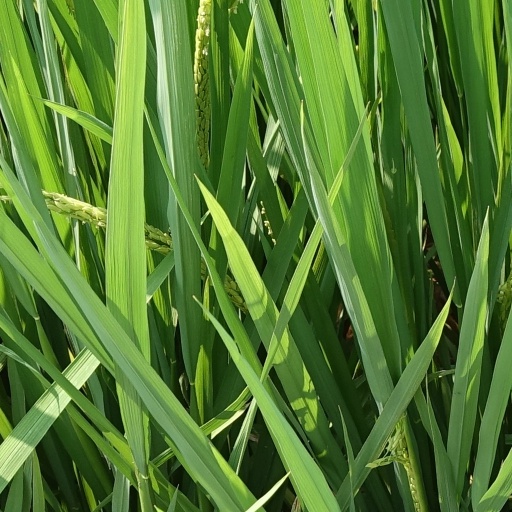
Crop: rice